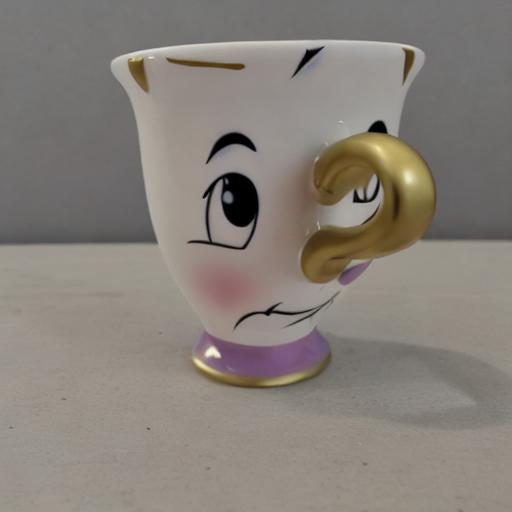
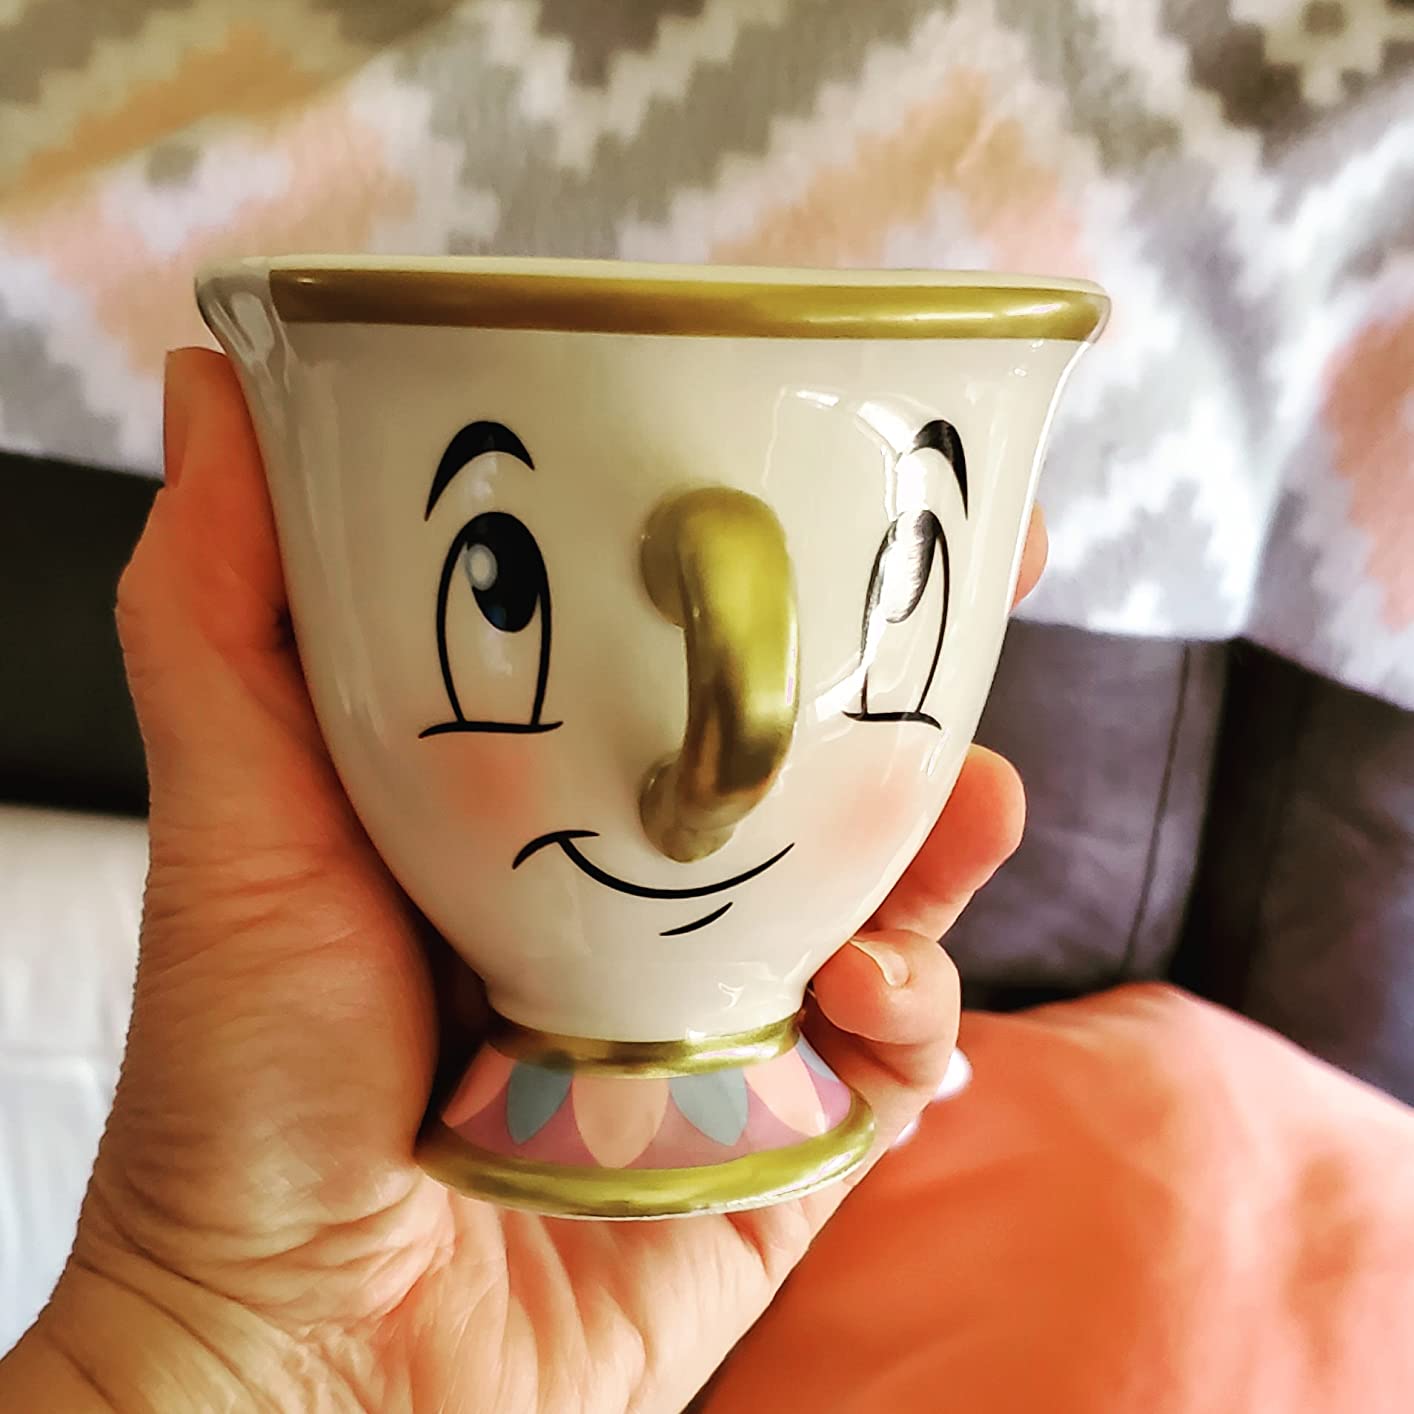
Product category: items_mug
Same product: no